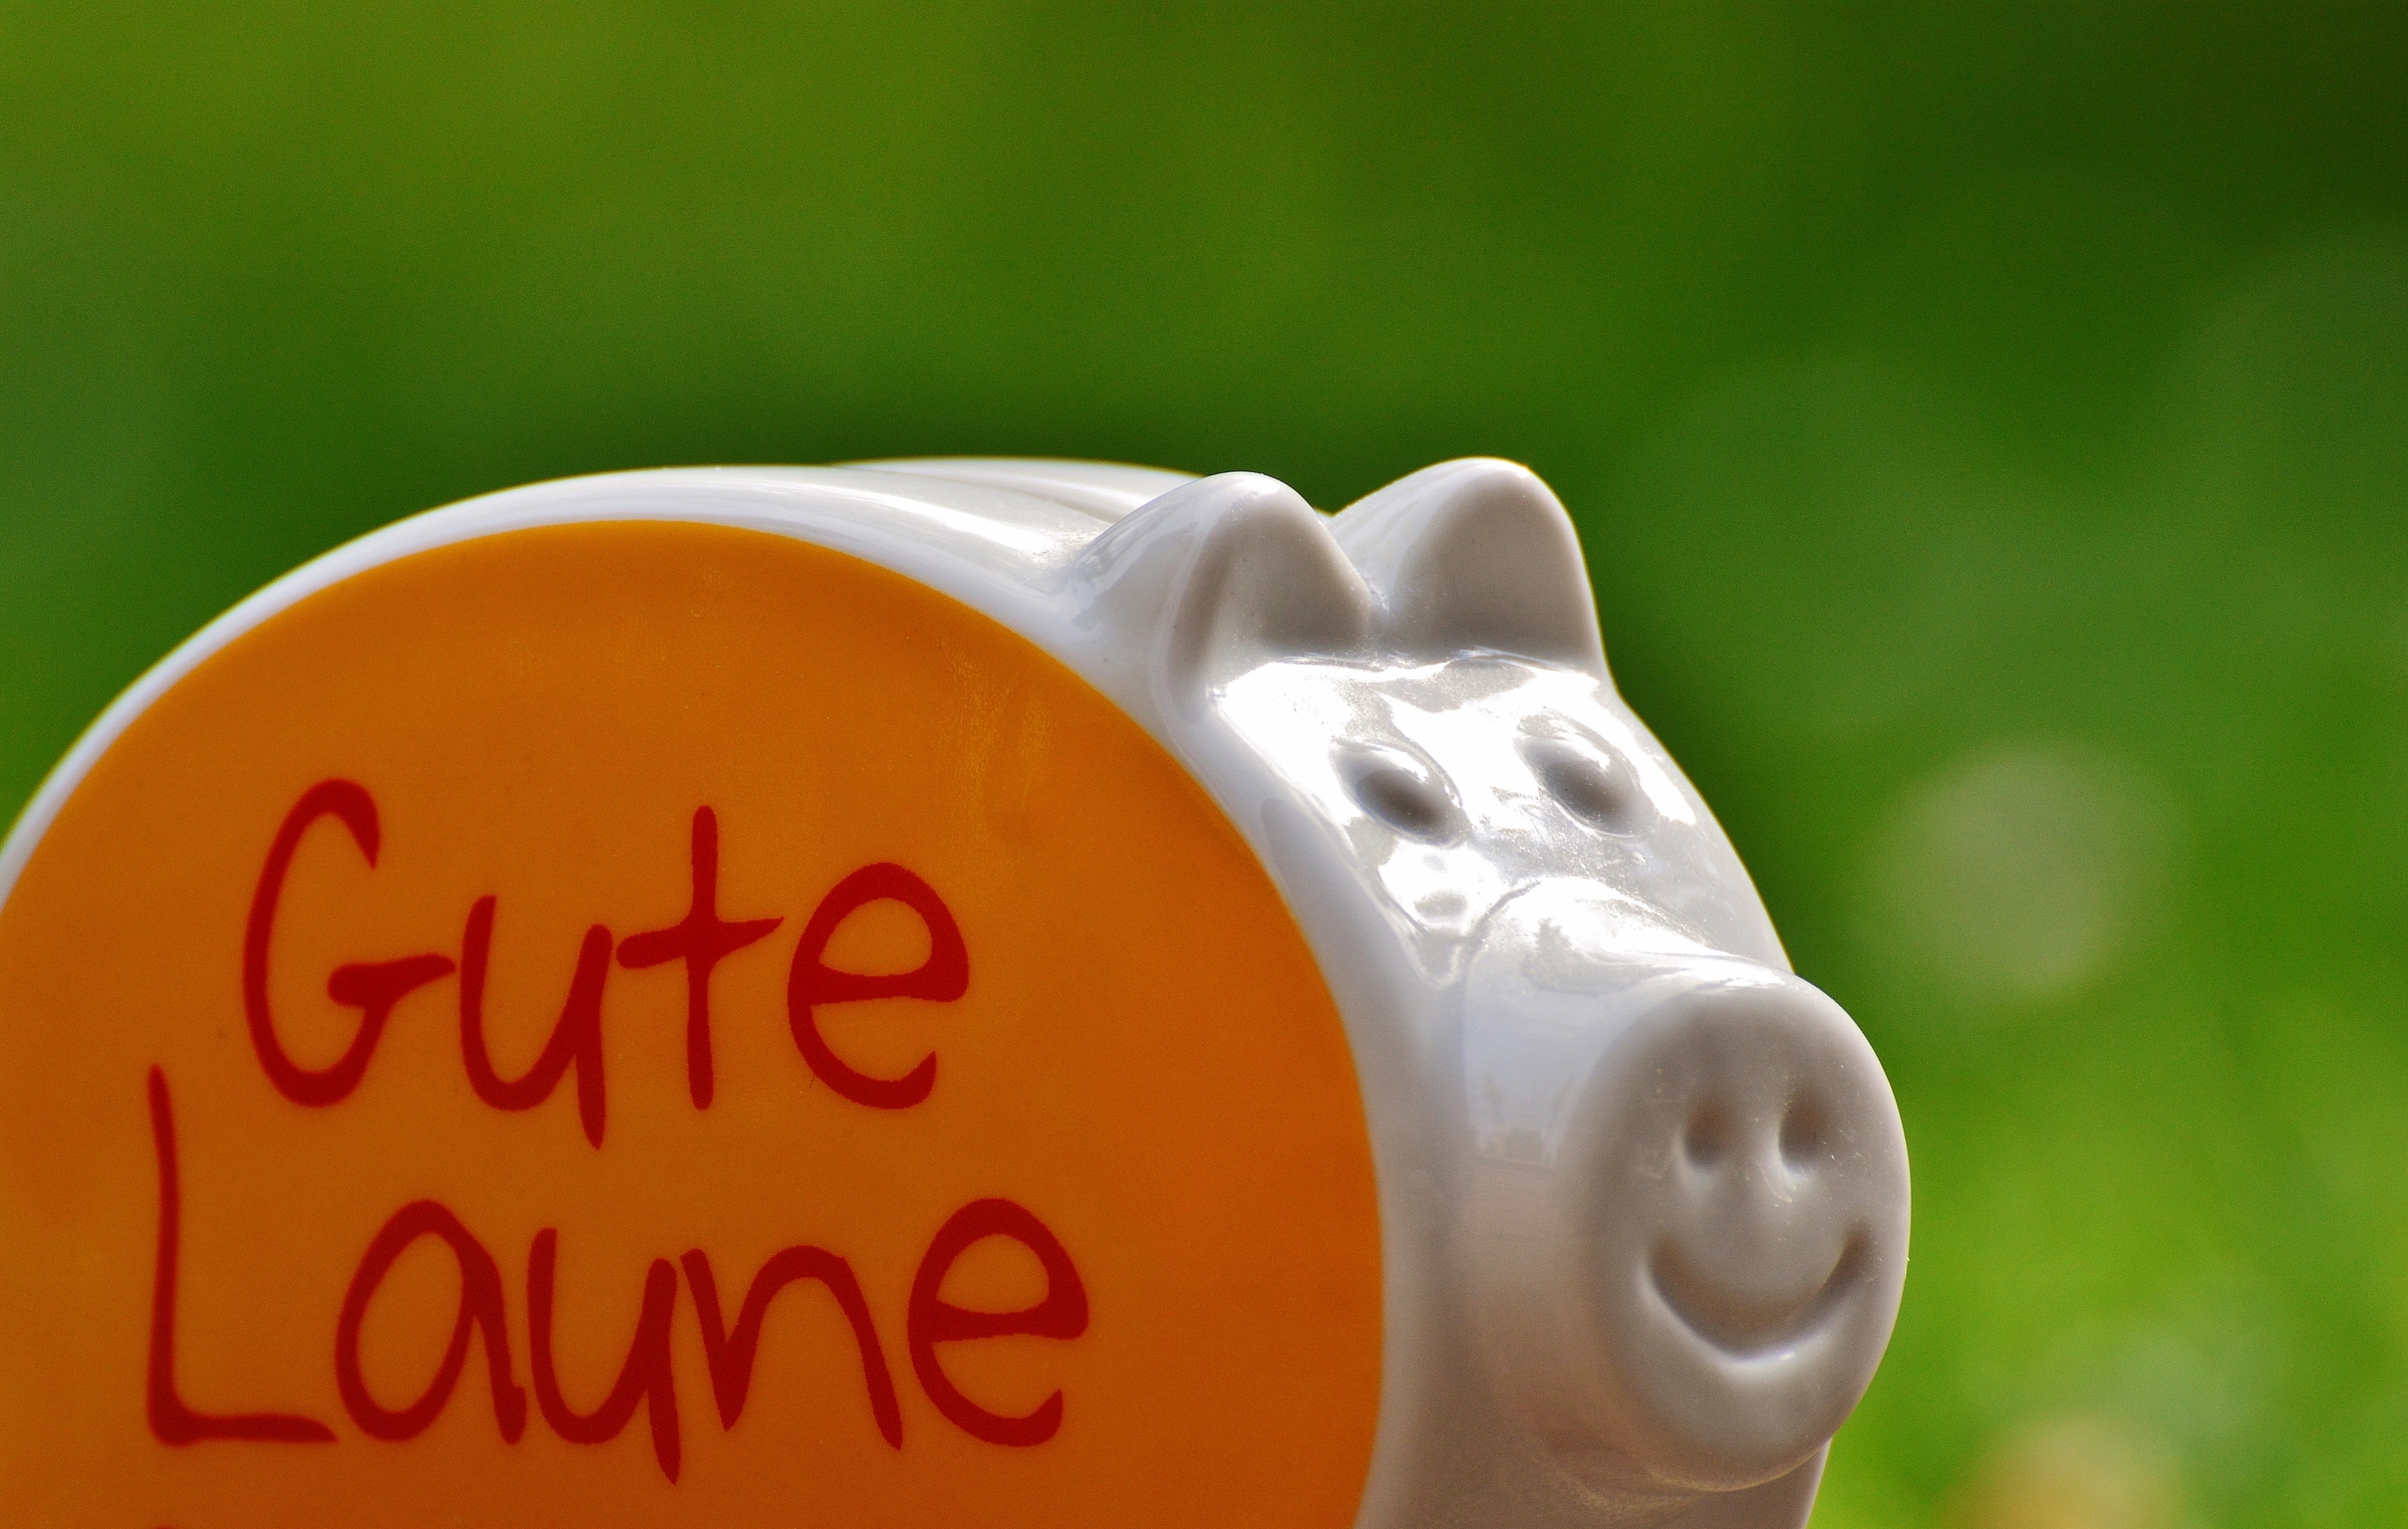
hand, green, ceramic, drink, yellow, laugh, close up, skin, funny, piggy bank, smiley, good mood, macro photography, emoticon